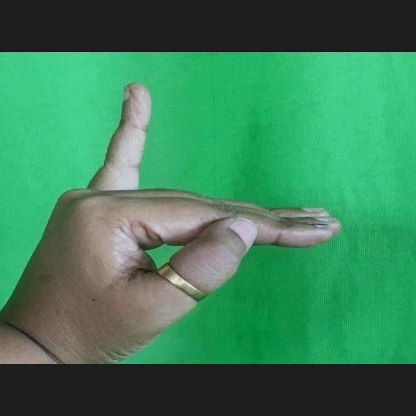
Mudra: Hamsapaksha